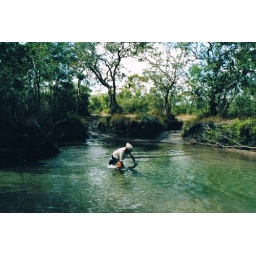
Deep river crossing in cape york by bike 2004